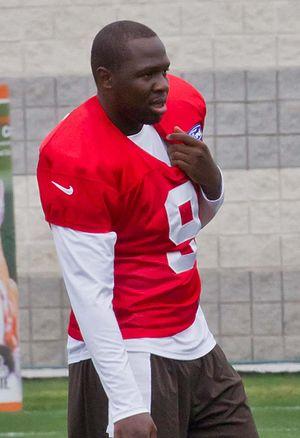
Thaddeus Cowan « Thad » Lewis, né le 19 novembre 1987 à Opa-locka en Floride, est un joueur américain de football américain évoluant au poste de quarterback.